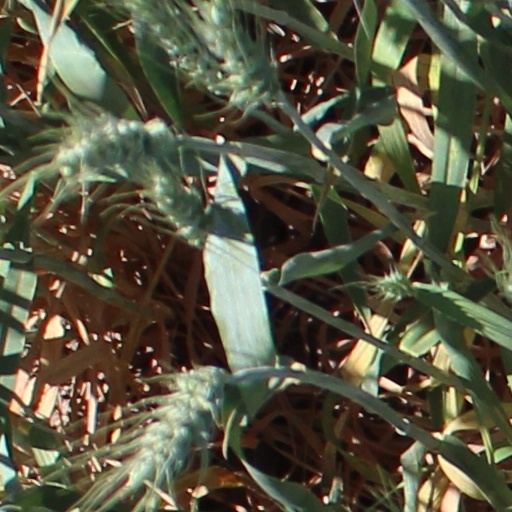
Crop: wheat